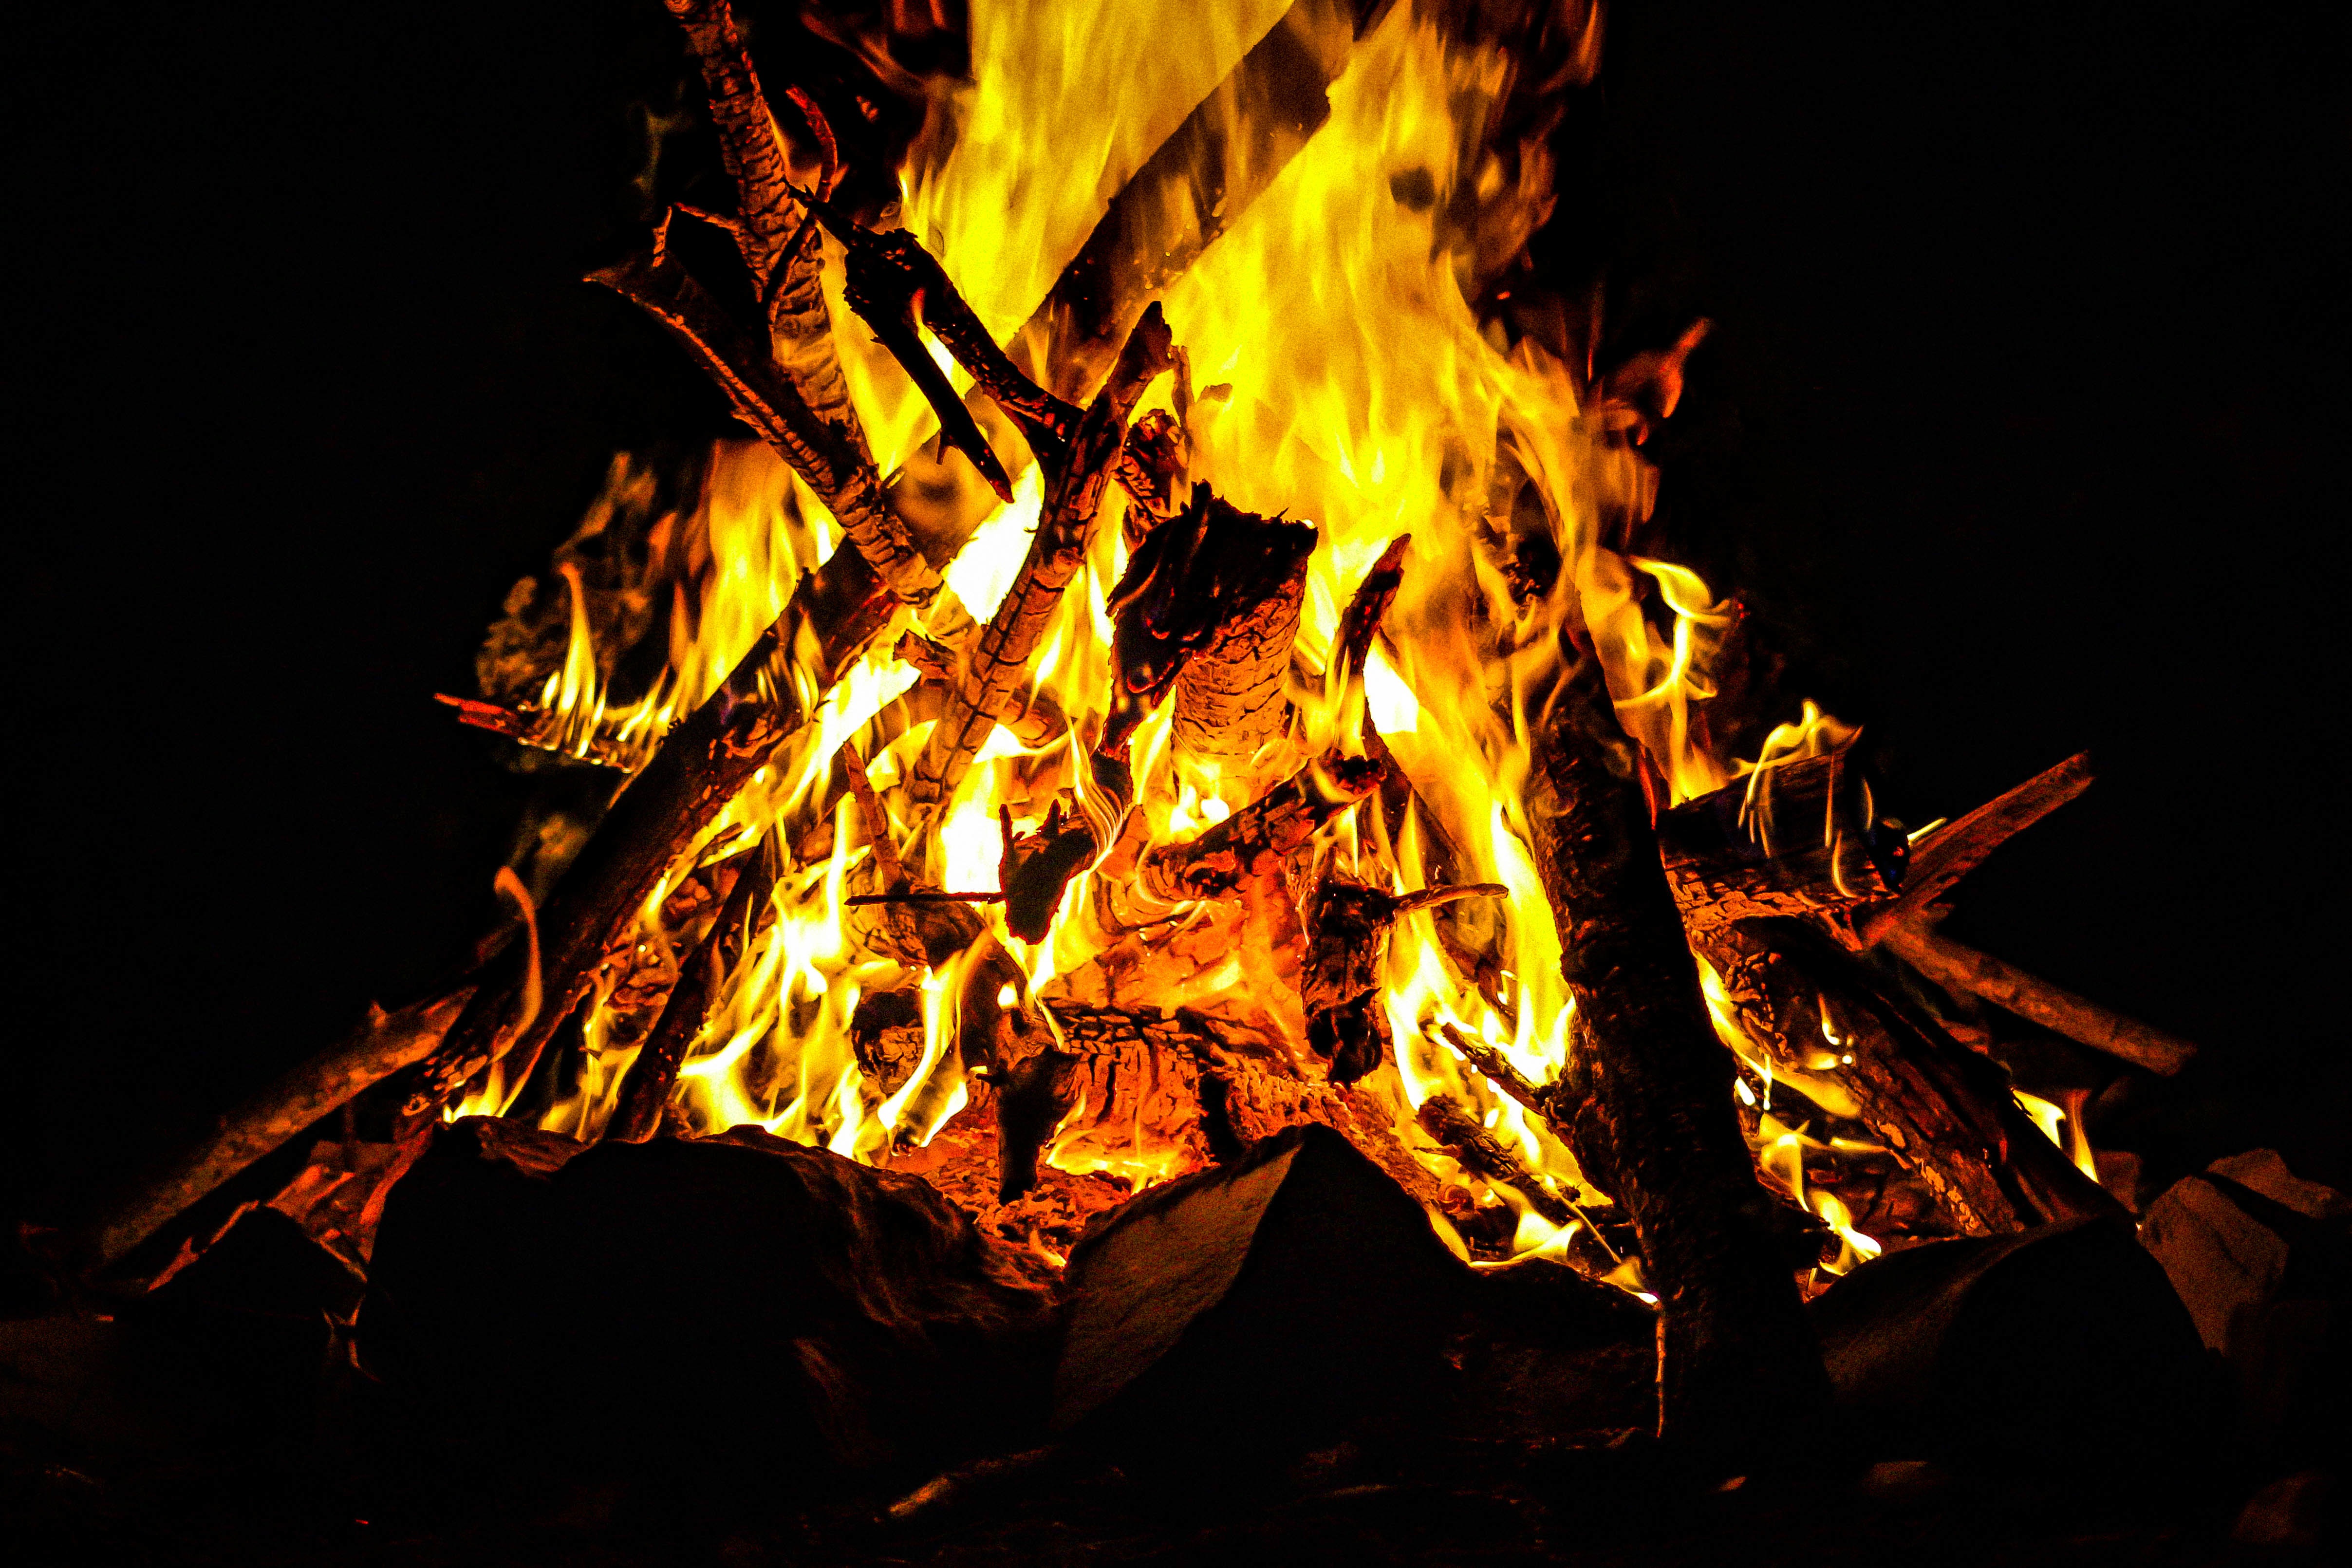
flame, fire, campfire, bonfire